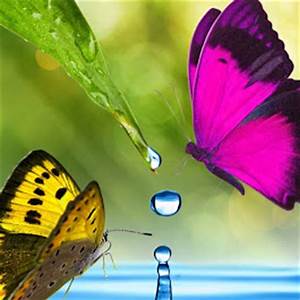
Label: butterfly